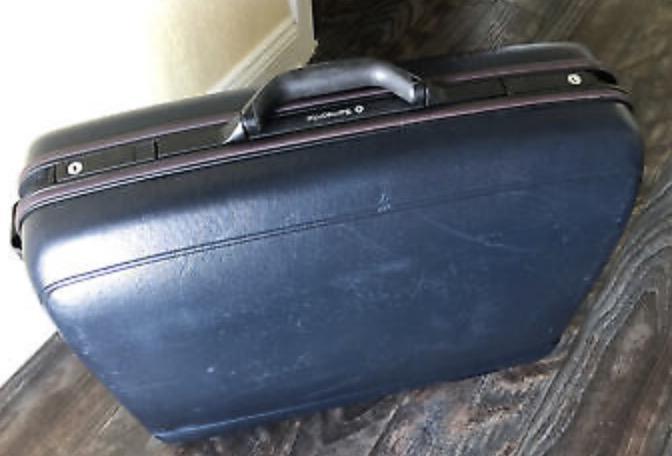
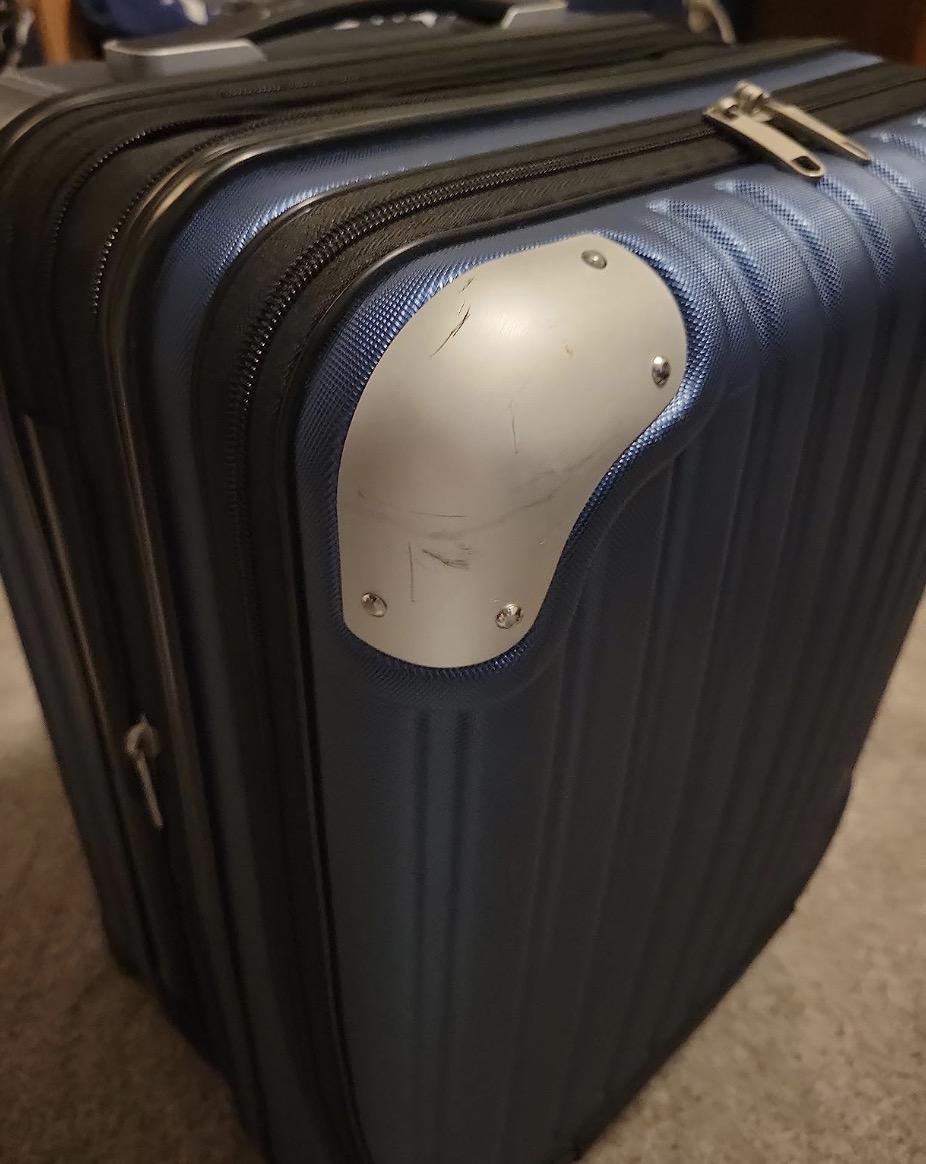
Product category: items_tea
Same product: no